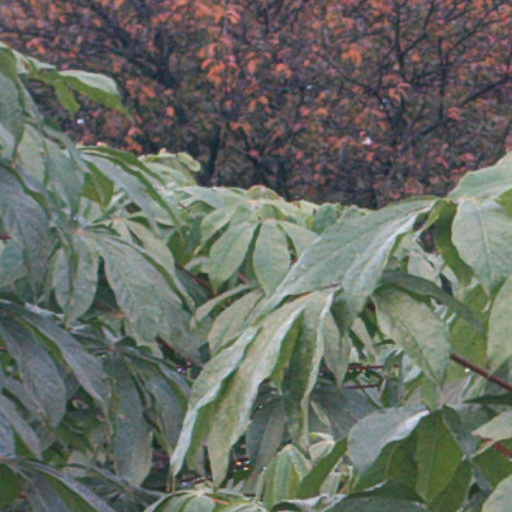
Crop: cassava